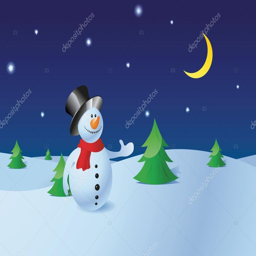
night starry sky and new moon --